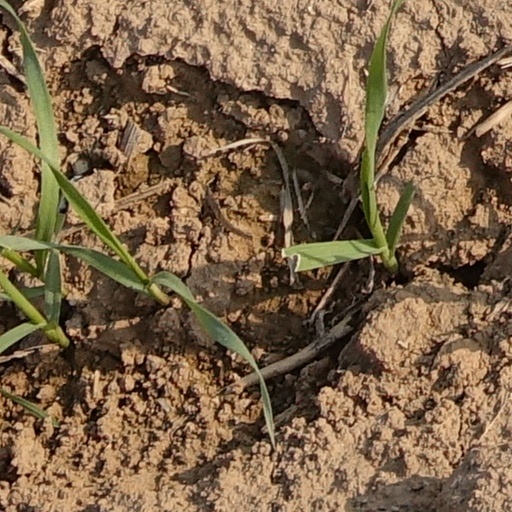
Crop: wheat